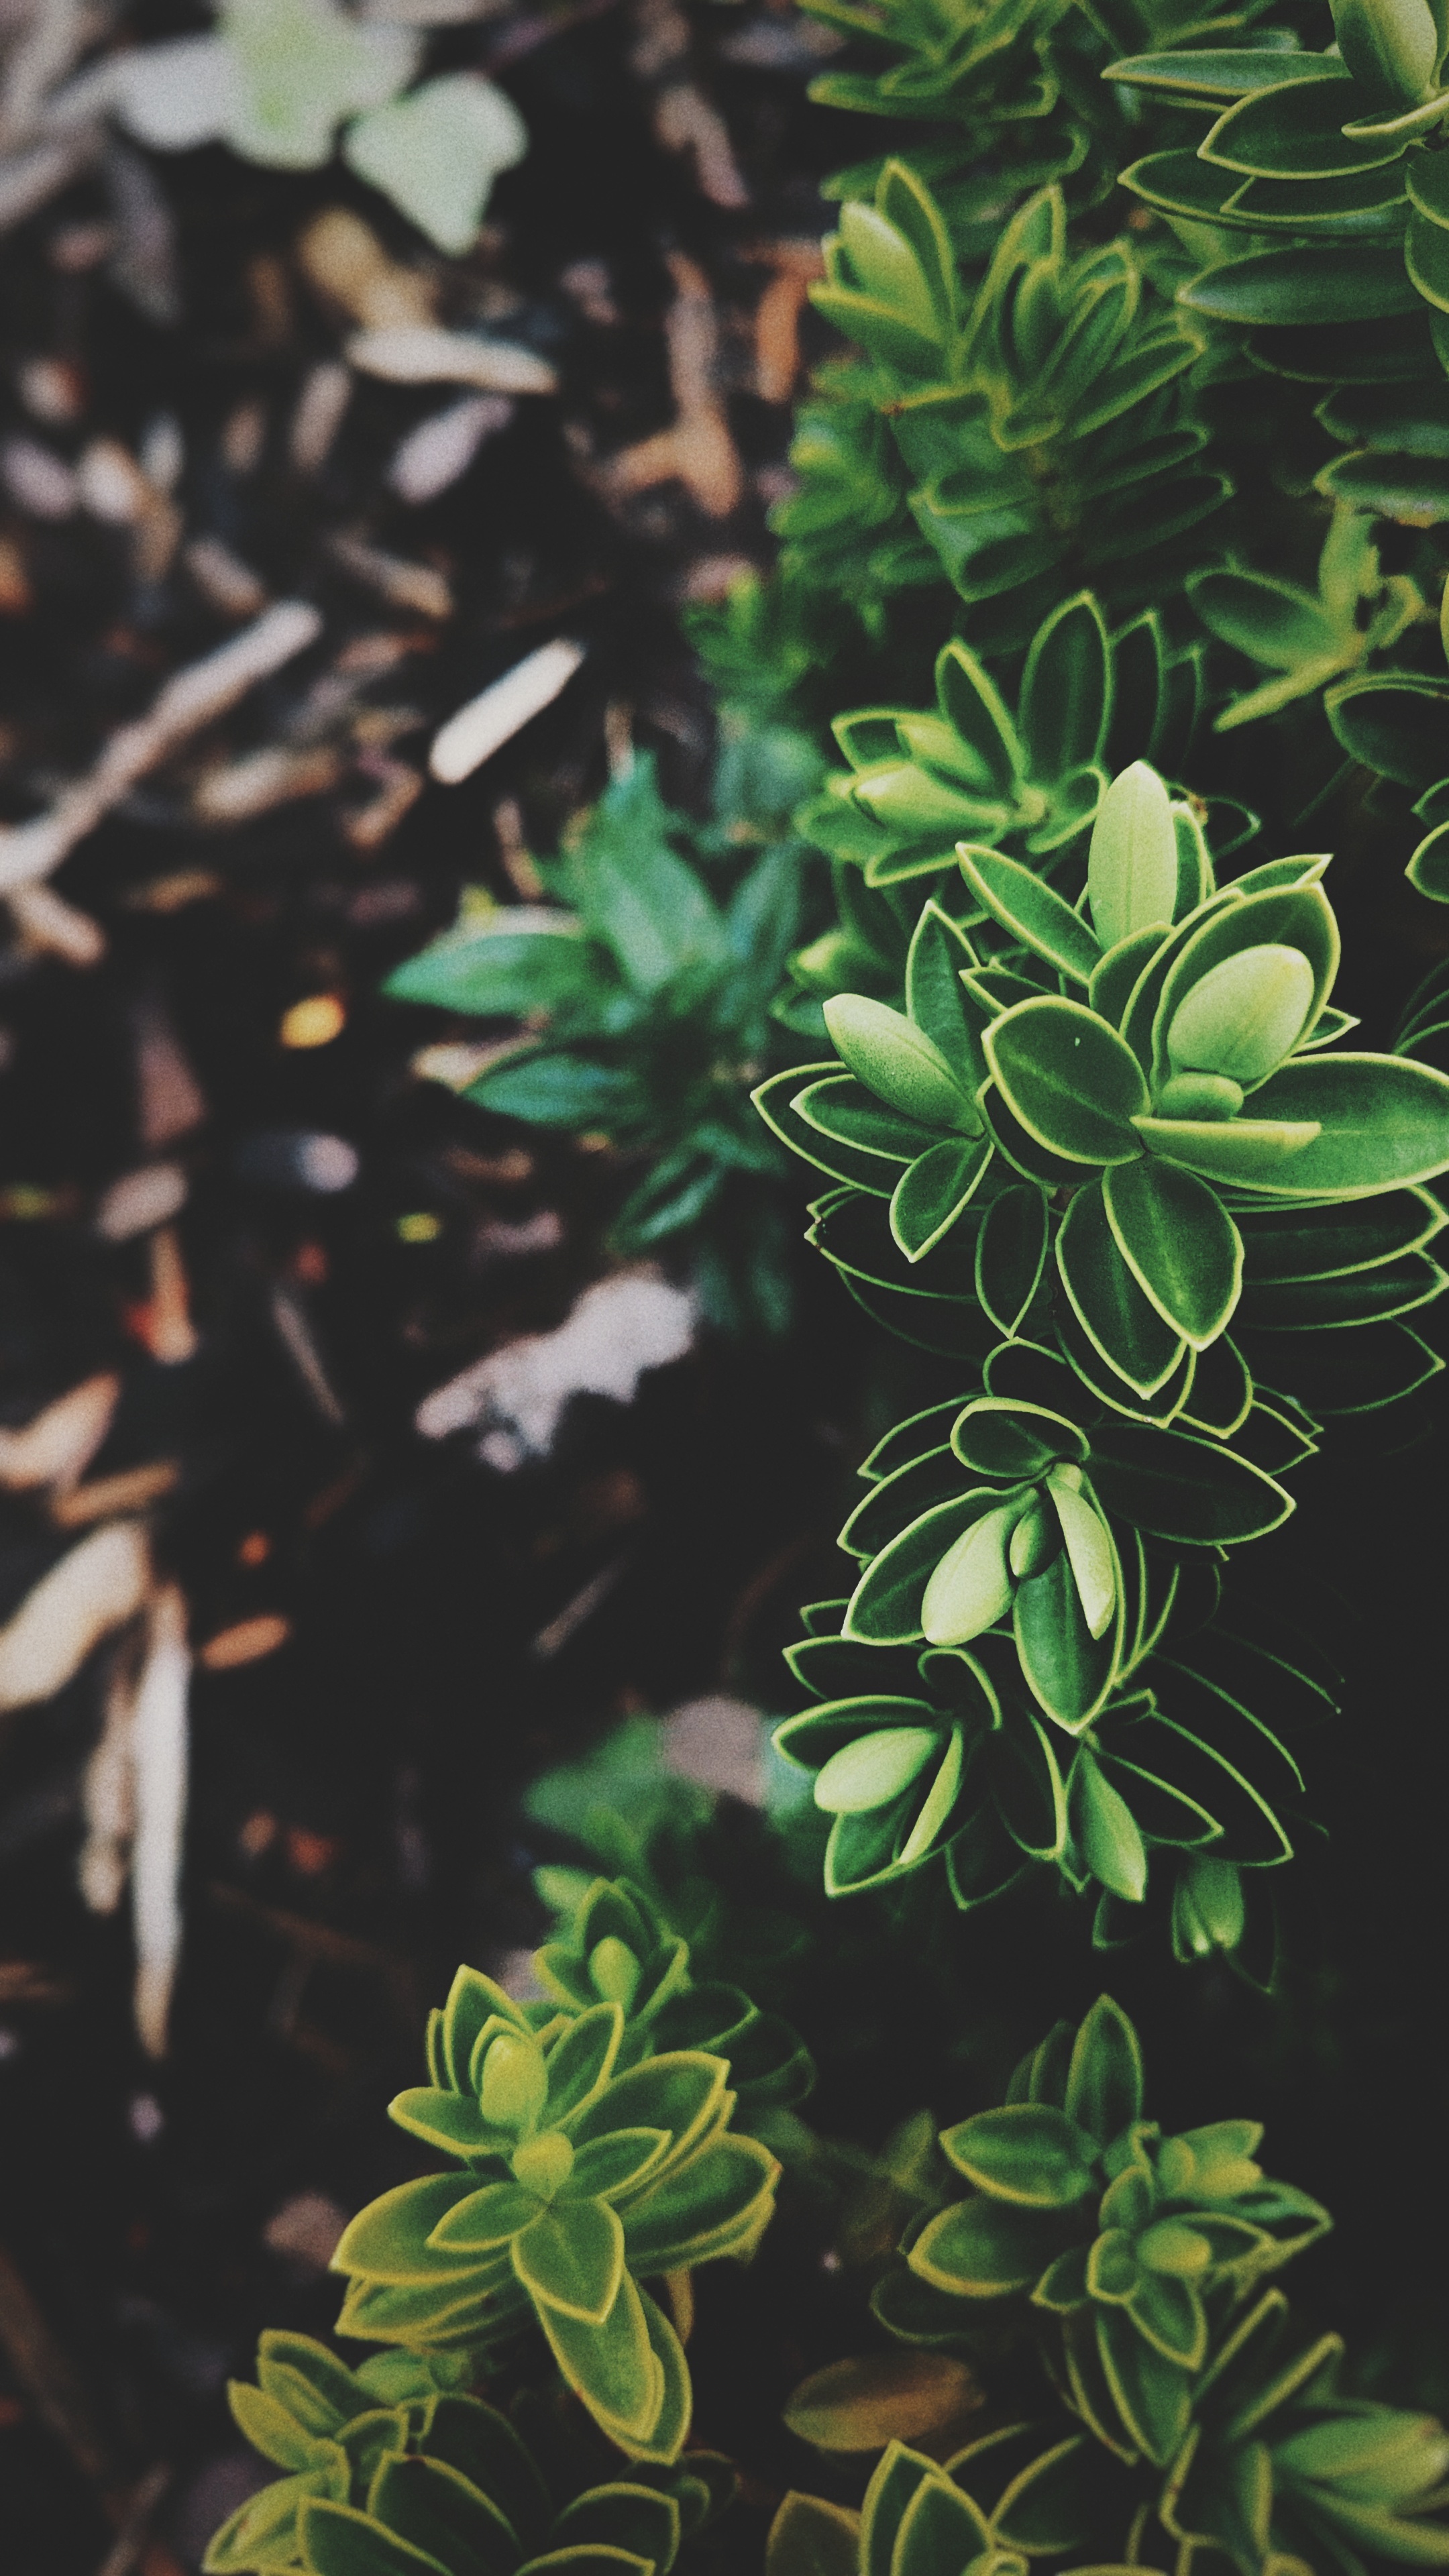
tree, grass, branch, plant, leaf, flower, green, jungle, evergreen, botany, flora, holly, shrub, flowering plant, woody plant, land plant